Callianax biplicata

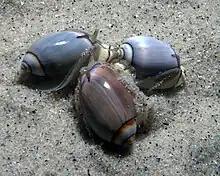
Three specimen of "Callianax biplicata".

These snails are carnivorous or omnivorous sand-burrowers.